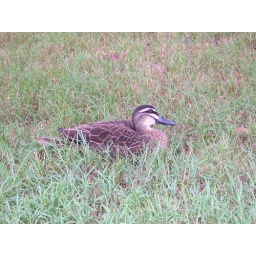
black duck in park